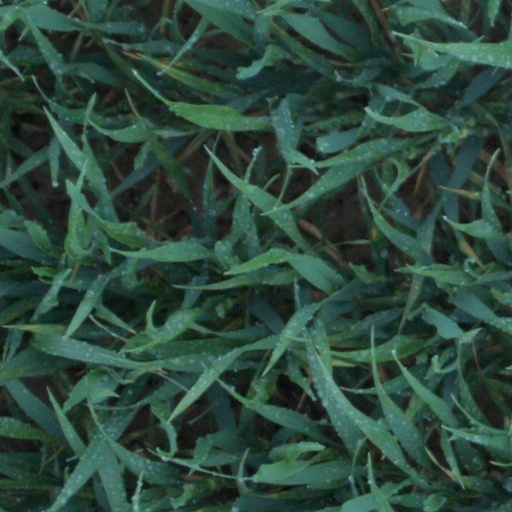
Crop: wheat